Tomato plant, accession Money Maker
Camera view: bottom (45 deg); turntable rotation: 300 degrees
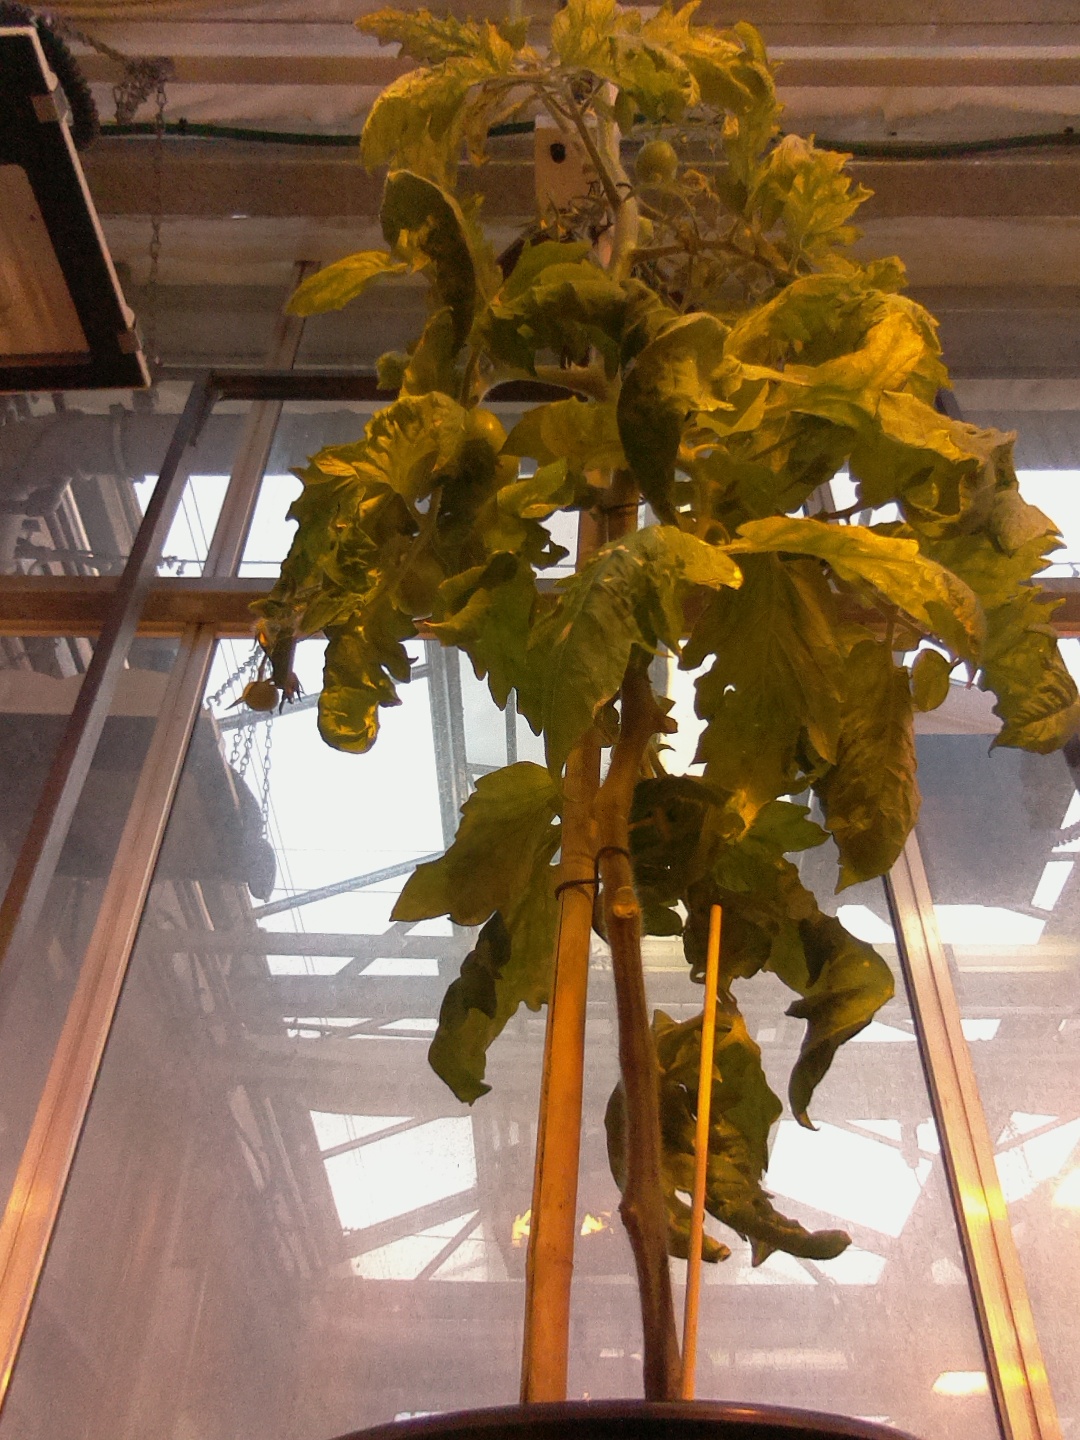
BBCH growth stage 79: 90% -100% of final fruit size